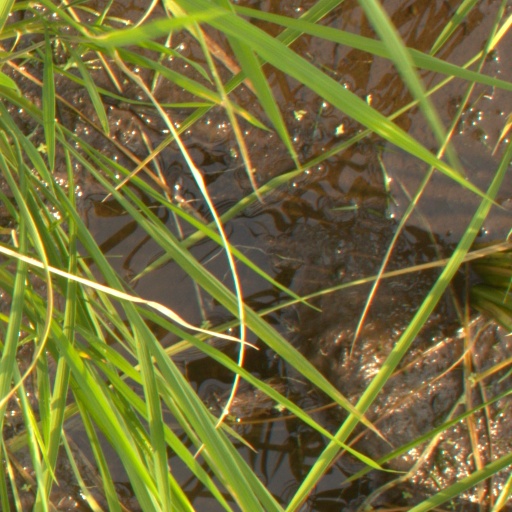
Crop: rice